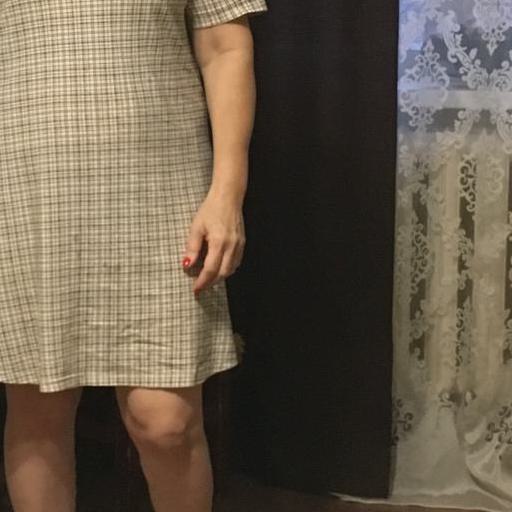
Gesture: no_gesture